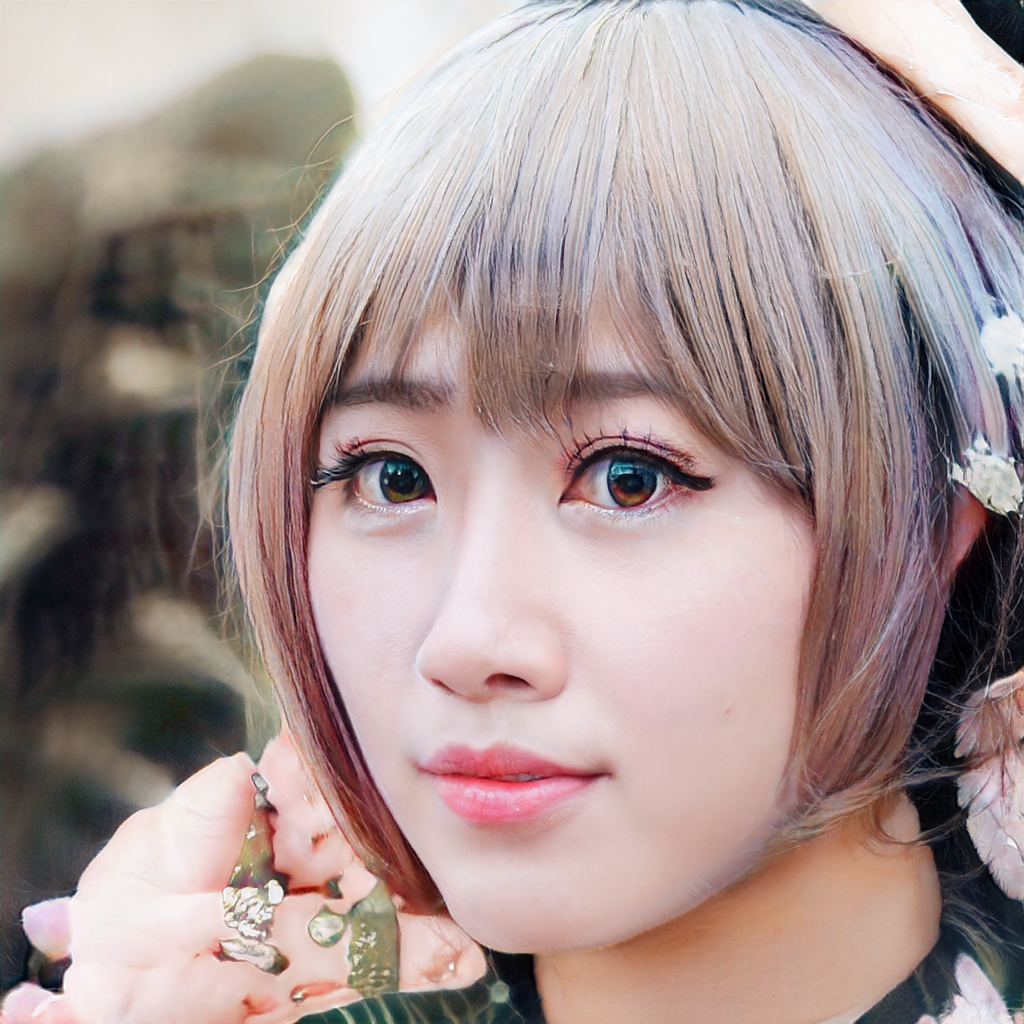
Portrait style: Real Portrait